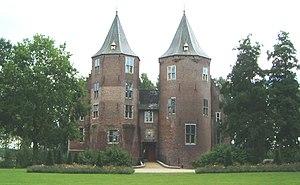
Le château de Dussen est un château situé à Dussen, dans le Brabant-Septentrional aux Pays-Bas.
Dussen est un village néerlandais de la commune d'Altena dans le Brabant-Septentrional.
Werkendam est une ancienne commune des Pays-Bas de la province du Brabant-Septentrional. La commune est située dans le nord-ouest de la province, dans le Pays de Heusden et d'Altena et dans la commune d'Altena.